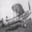
Label: airplane